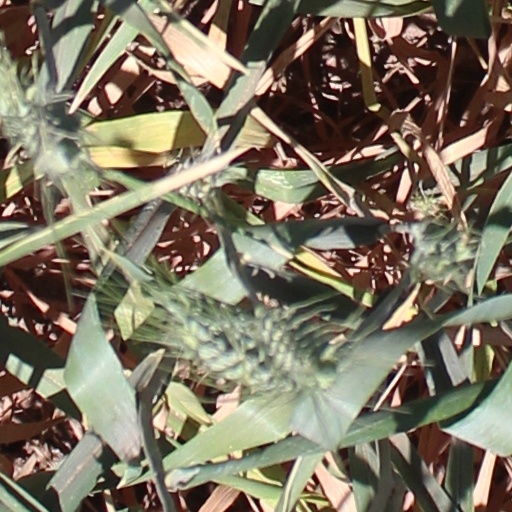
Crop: wheat